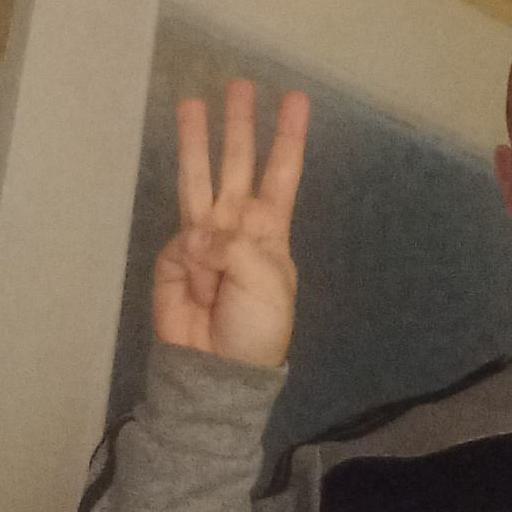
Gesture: three